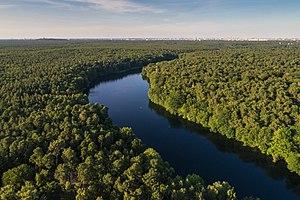
Le Krumme Lanke est un lac au sud-ouest de Berlin, dans l'arrondissement de Steglitz-Zehlendorf à l'orée de la forêt de Grunewald. Après le Nikolassee et le Schlachtensee, Krumme Lanke est le lac le plus méridional de la chaîne des lacs de Grunewald.